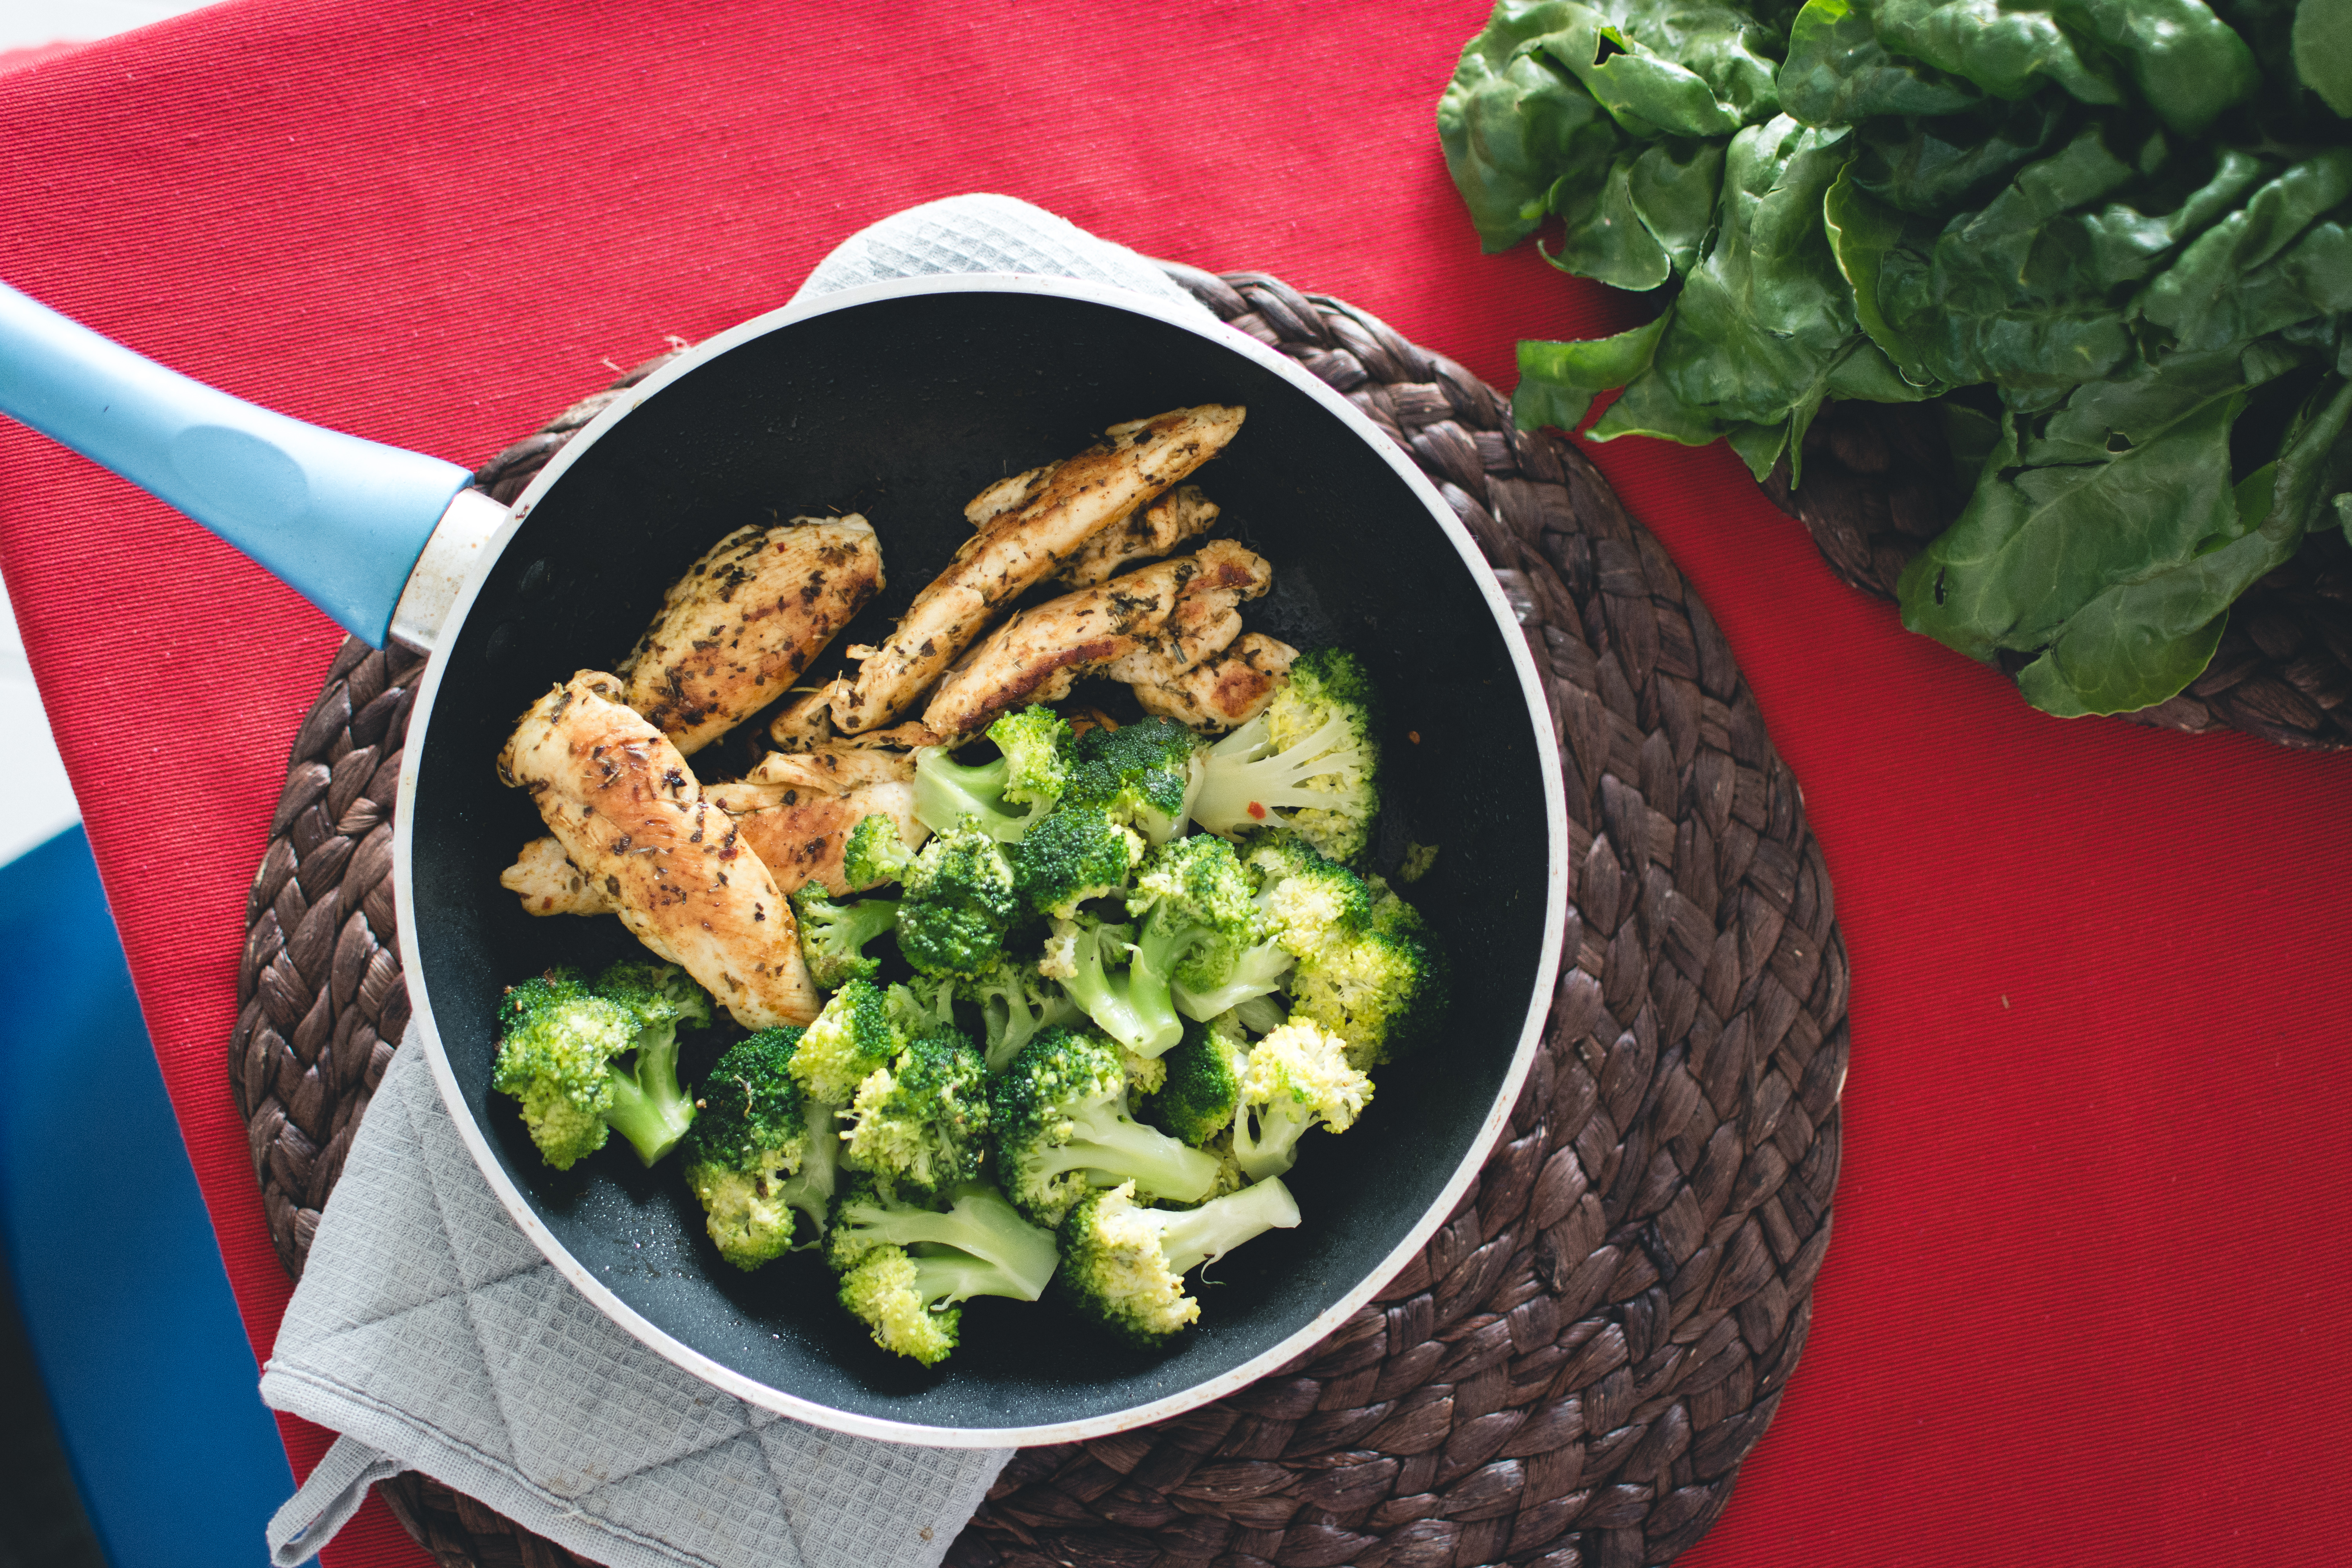
dish, food, cuisine, broccoli, ingredient, leaf vegetable, cruciferous vegetables, vegetable, vegan nutrition, produce, vegetarian food, meat, recipe, staple food, salad, fusilli, pasta salad, kale, Sesame chicken, pasta